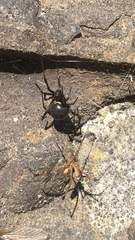
Species: Lactrodectus_hesperus